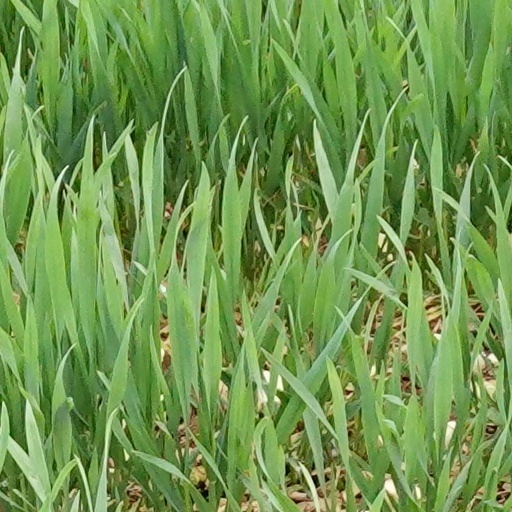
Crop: wheat